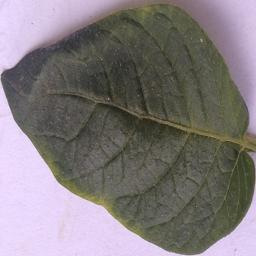
Label: Potato___Healthy